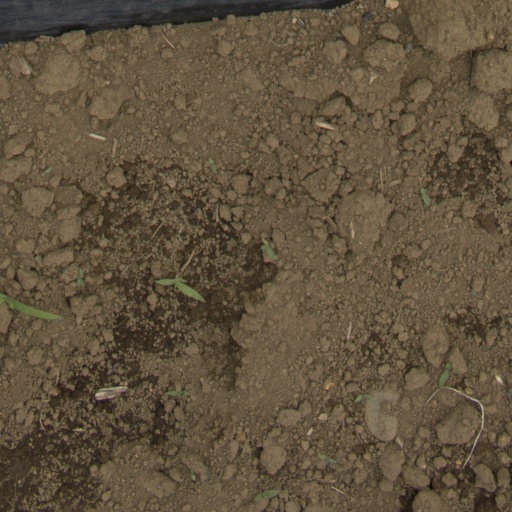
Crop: Jerusalem artichoke